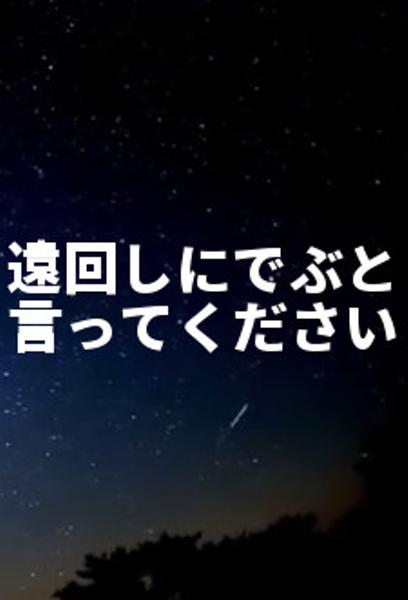
回答: 三度の飯より四度の飯が好きそうだね